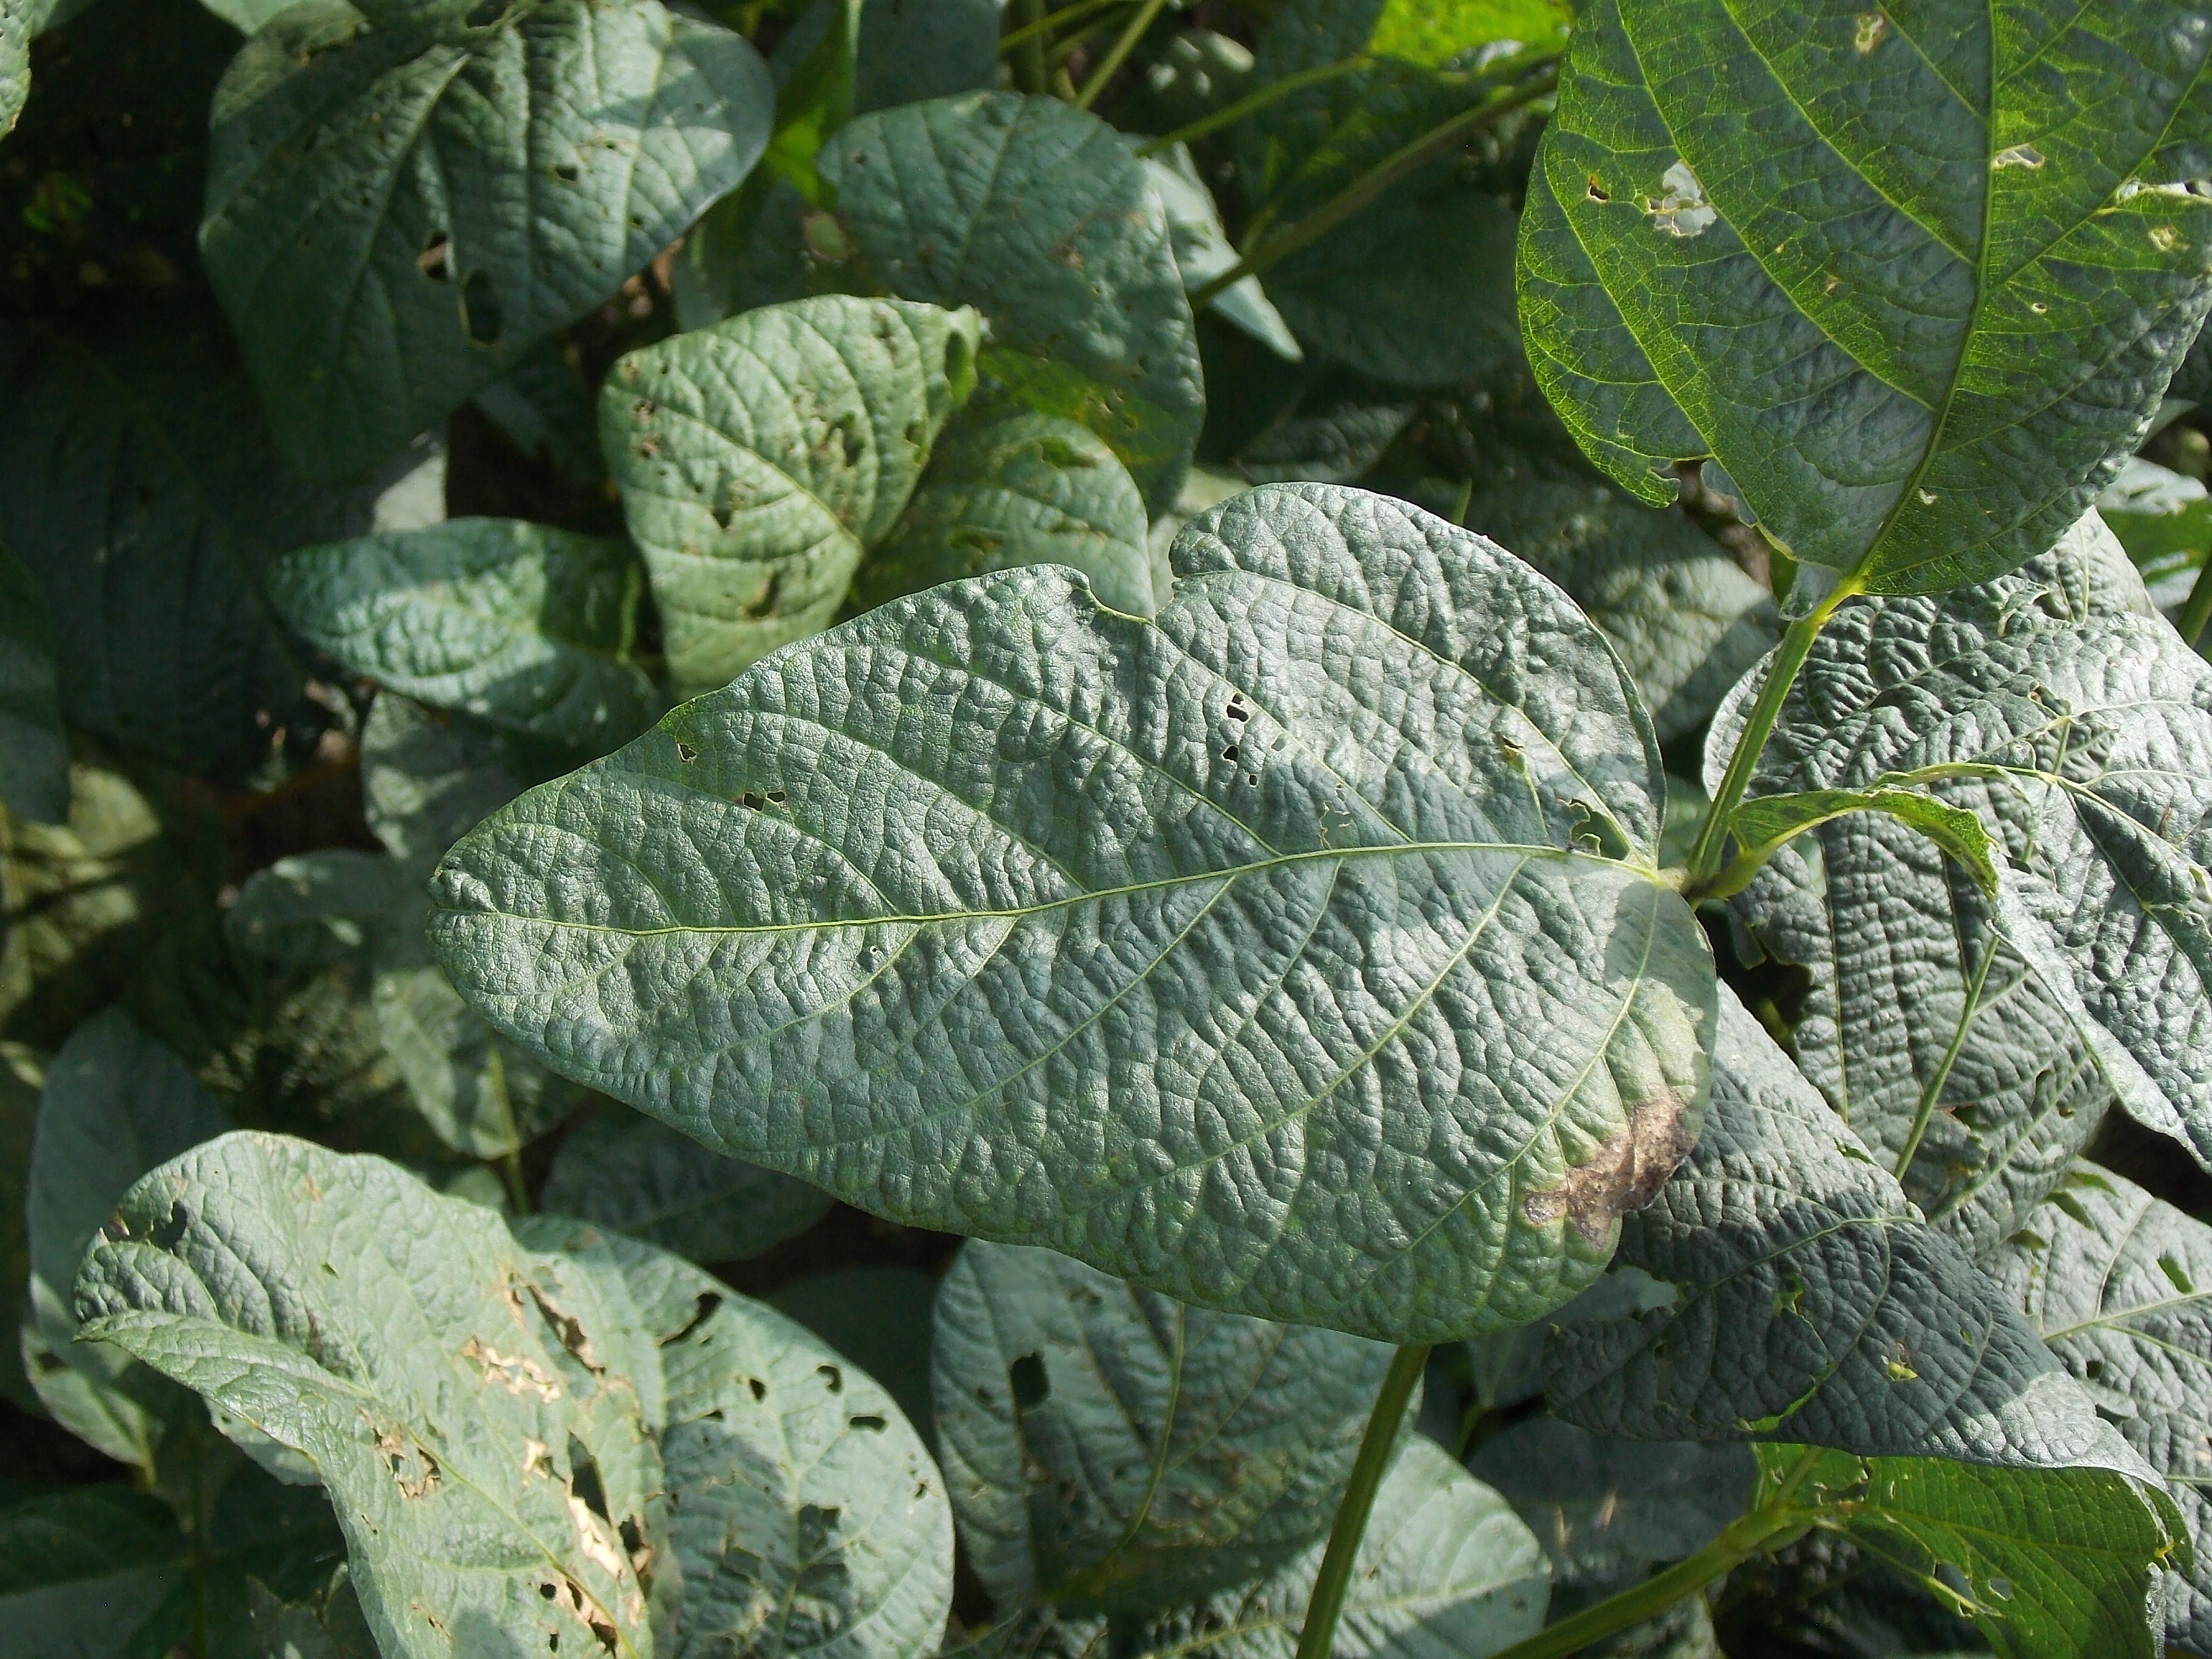
Label: Disease